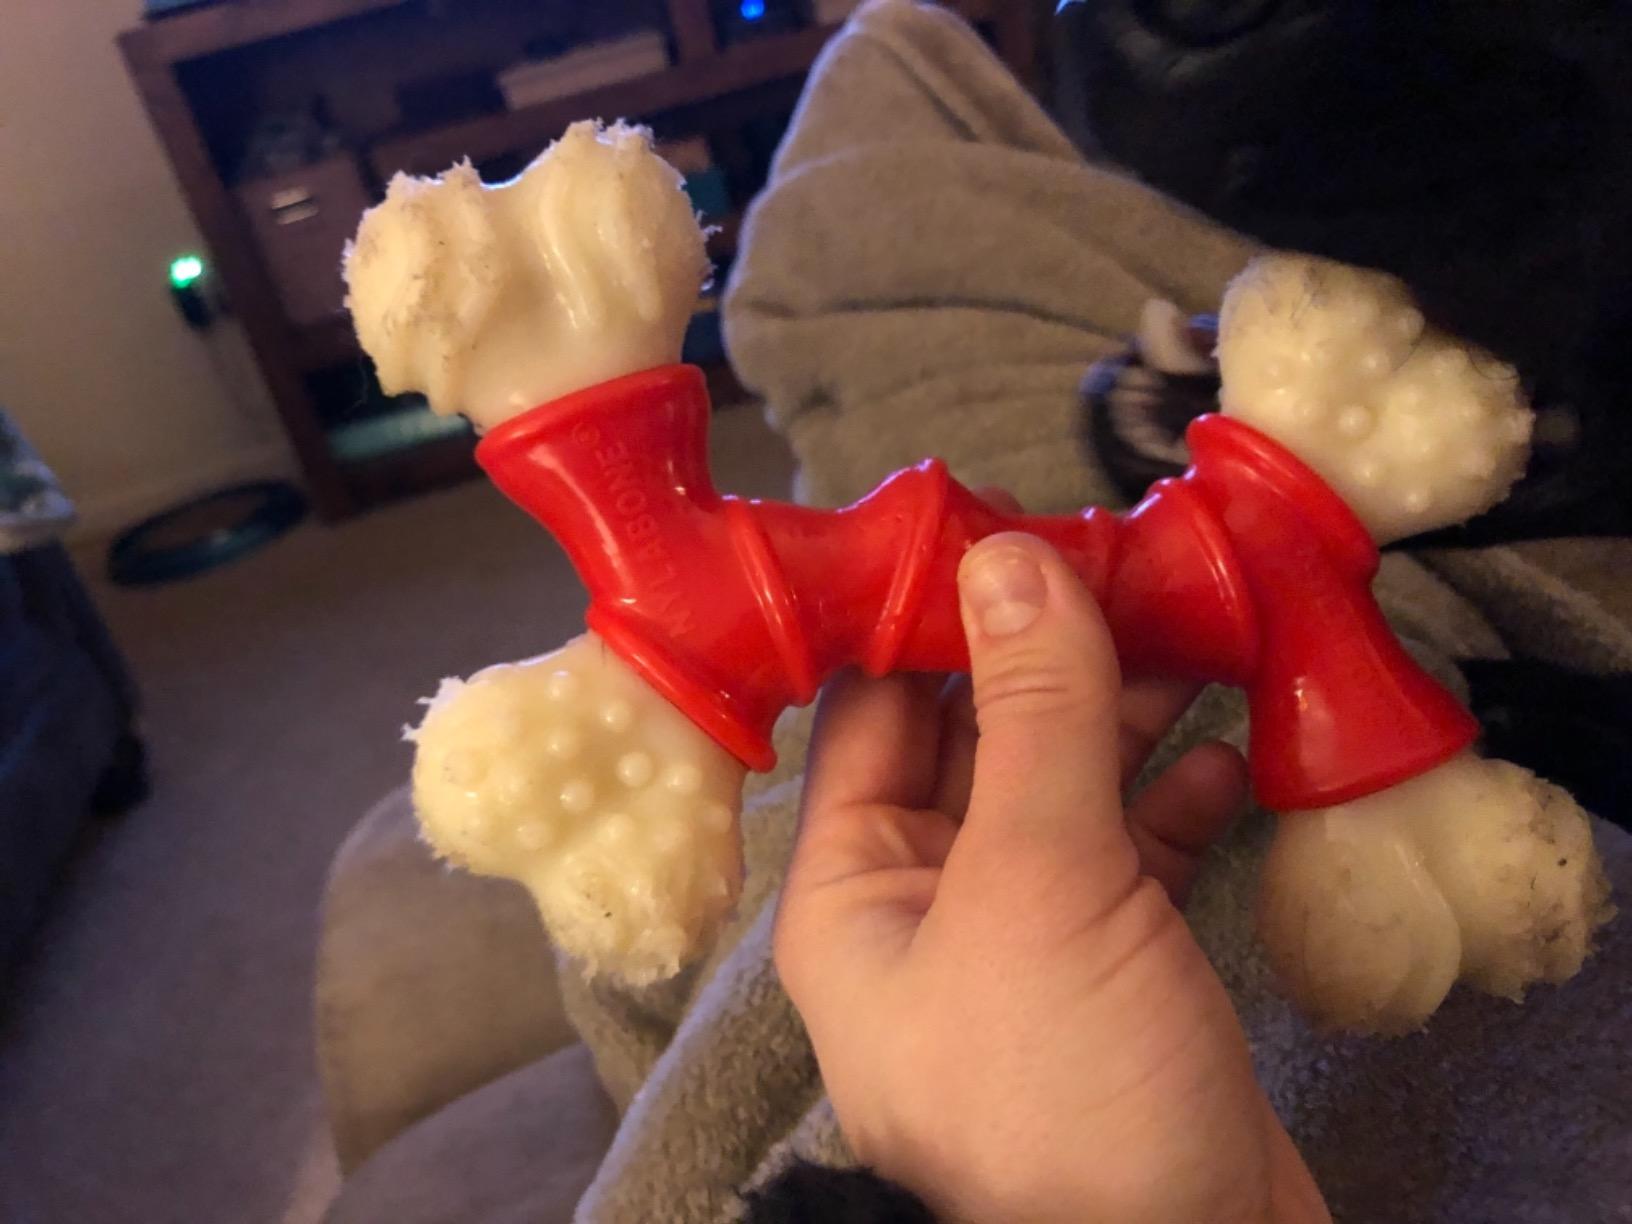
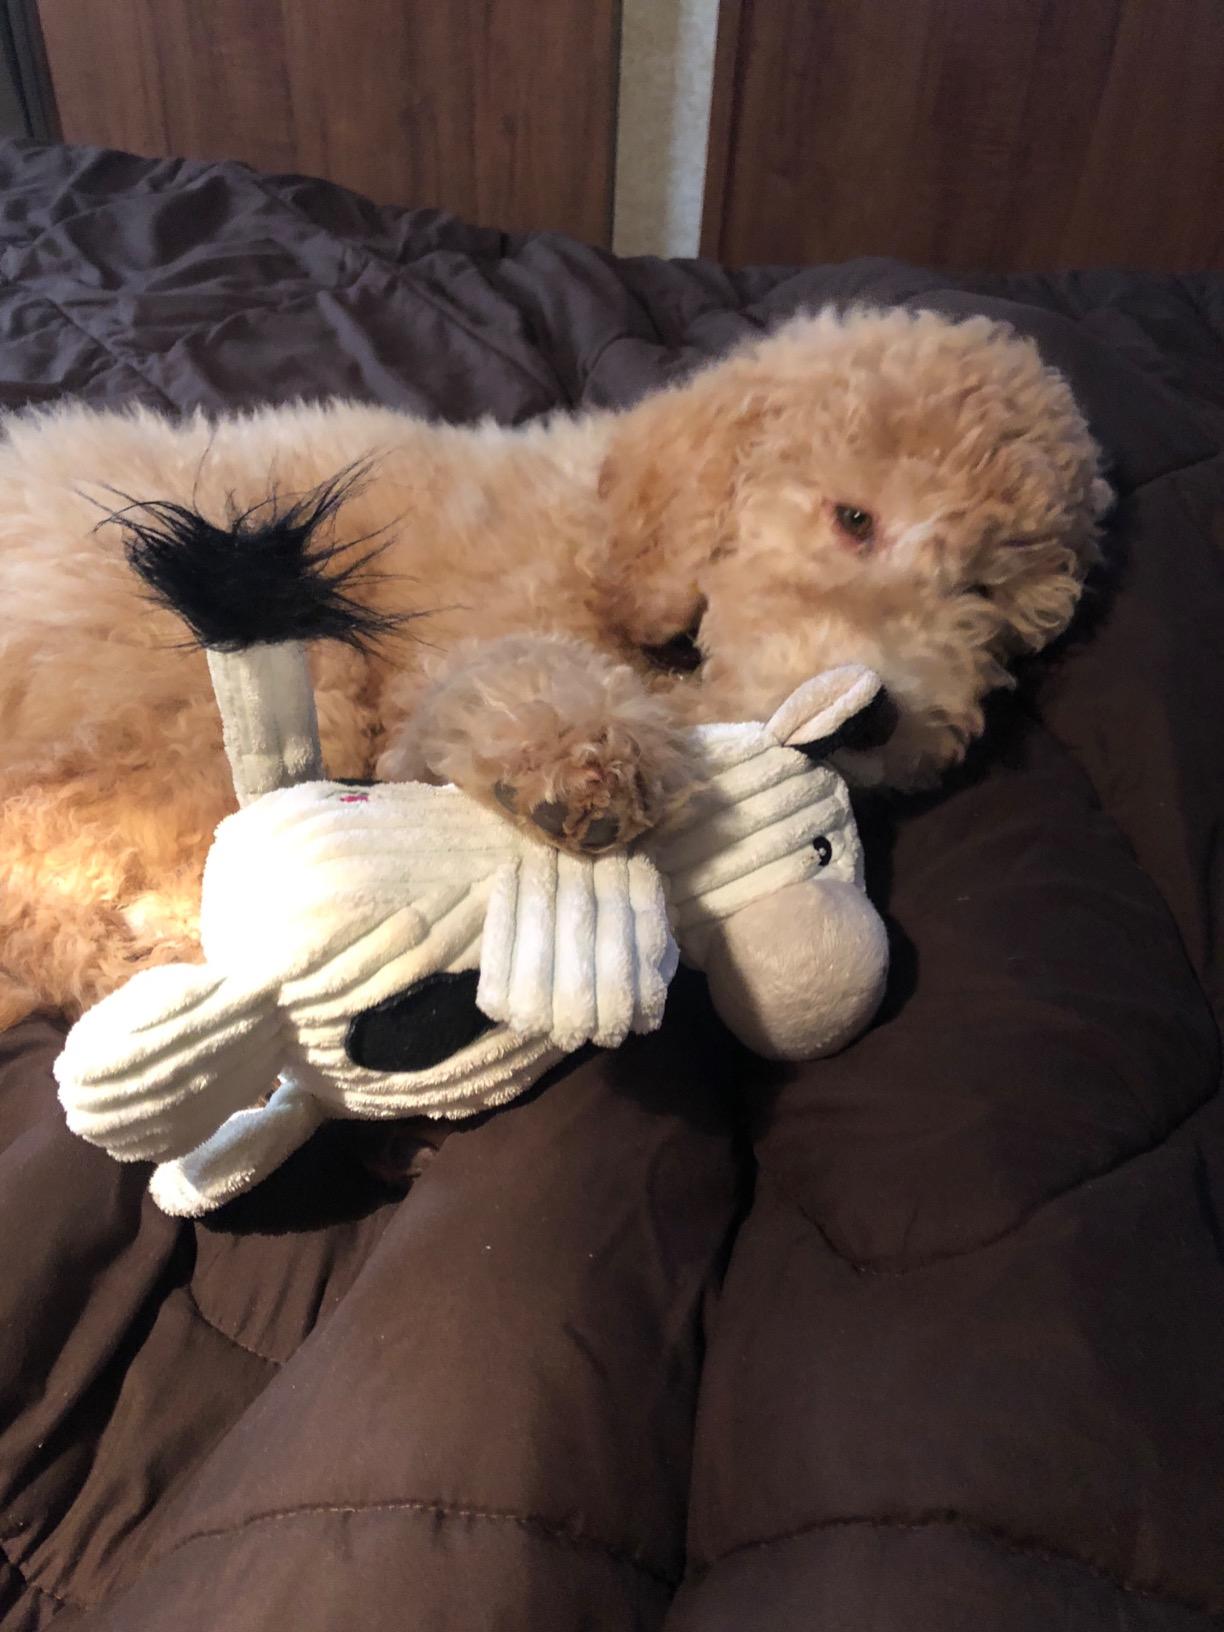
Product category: items_toy
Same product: no